Erik Scott

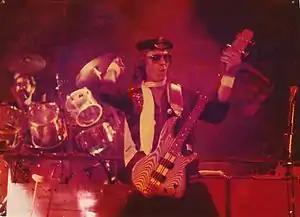
Scott performing during Alice Cooper's "Special Forces" tour in 1981

Scott's work with Alice Cooper began in 1980, when he was hired as the bassist for the band's "Flush the Fashion" world tour. By 1981 Scott had become the band leader for Alice Cooper, as well as a writer on songs for Cooper's next studio album "Special Forces". Scott would continue writing and playing bass for Cooper through 1982, including on the studio album "Zipper Catches Skin", which Scott co-produced, and performing in the TV special "Alice Cooper a Paris". Scott would later be credited as a producer on Cooper's 1989 compilation album "Prince of Darkness". Scott would work further with Cooper on three compilation albums in the late 1990s and early 2000s, including "The Life and Crimes of Alice Cooper" in 1999 as a composer, and as producer on "The Definitive Alice Cooper" and "Mascara & Monsters: The Best of Alice Cooper" in 2001.